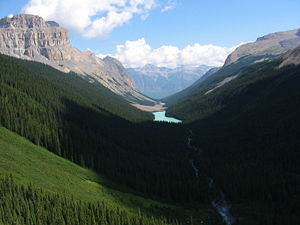
Jasper National Park / Eksterne henvisninger
Fryatt Valley
Jasper National Park er den største nationalpark i bjergkæden Canadian Rockies og et verdensarvsområde, beliggende i provinsen Alberta i Canada.